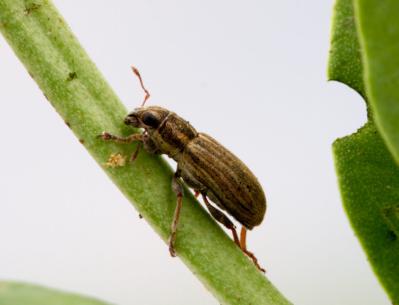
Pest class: pea_leaf_weevil